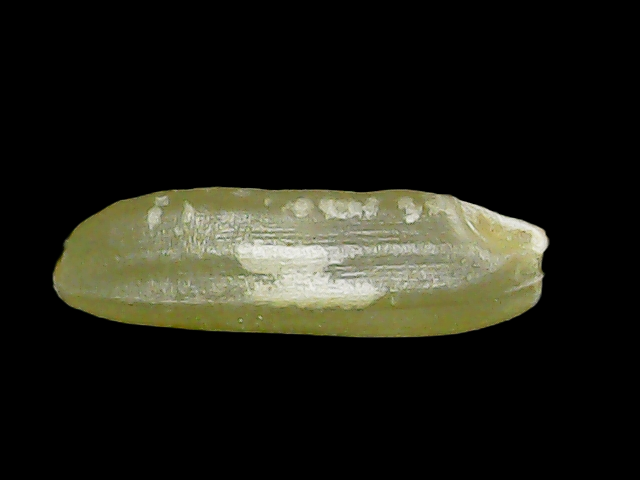
Rice variety: Binadhan11